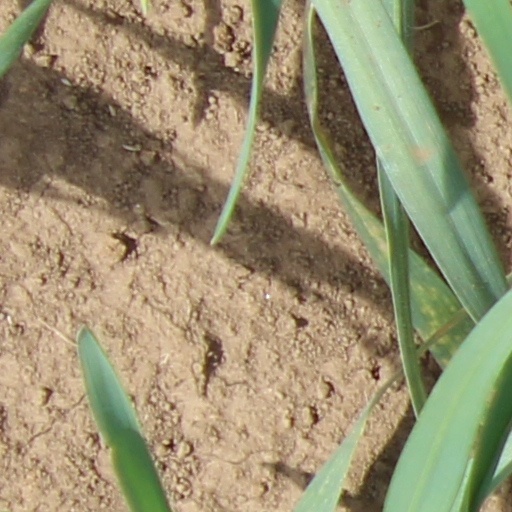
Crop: wheat